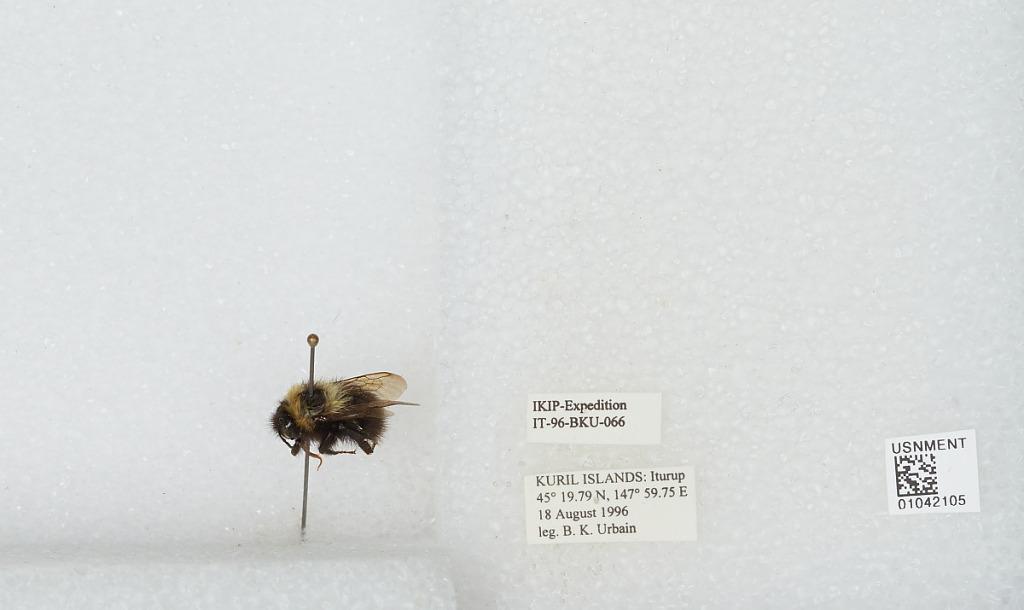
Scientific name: Bombus sp.
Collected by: B. Urbain
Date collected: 1996-8-18
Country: Russia
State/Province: Sakhalin
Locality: Iturup, Kuril Islands
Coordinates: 45.3297, 147.996